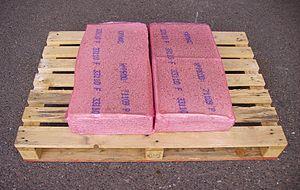
2 balles (ou «
Pour certaines familles de matériau, en particulier les polymères, des secteurs professionnels tels les pétroliers, les producteurs de polymères, les compoundeurs et les laboratoires industriels ou universitaires, ont développé différents grades ou qualités adaptés à toutes sortes d'applications ou à des besoins particuliers en formulation. Au sein d'une famille, un grade est un produit chimique ou un mélange de caractéristiques spécifiées, souvent définies par des normes générales ou internes.
La plupart des polymères organiques sont, de par leur structure caténaire, considérés comme des composés « vivants », car sensibles à leur environnement et sujets au vieillissement. La dégradation d'un polymère est le changement, généralement non désiré, de ses propriétés physiques et mécaniques, causé par des facteurs environnementaux plus ou moins agressifs : attaque d'un produit chimique tel un acide concentré, dioxygène, chaleur, radiation, eau, contrainte, etc. Ensemble, ces facteurs agissent souvent en synergie. La dégradation peut rendre le matériau inutilisable.